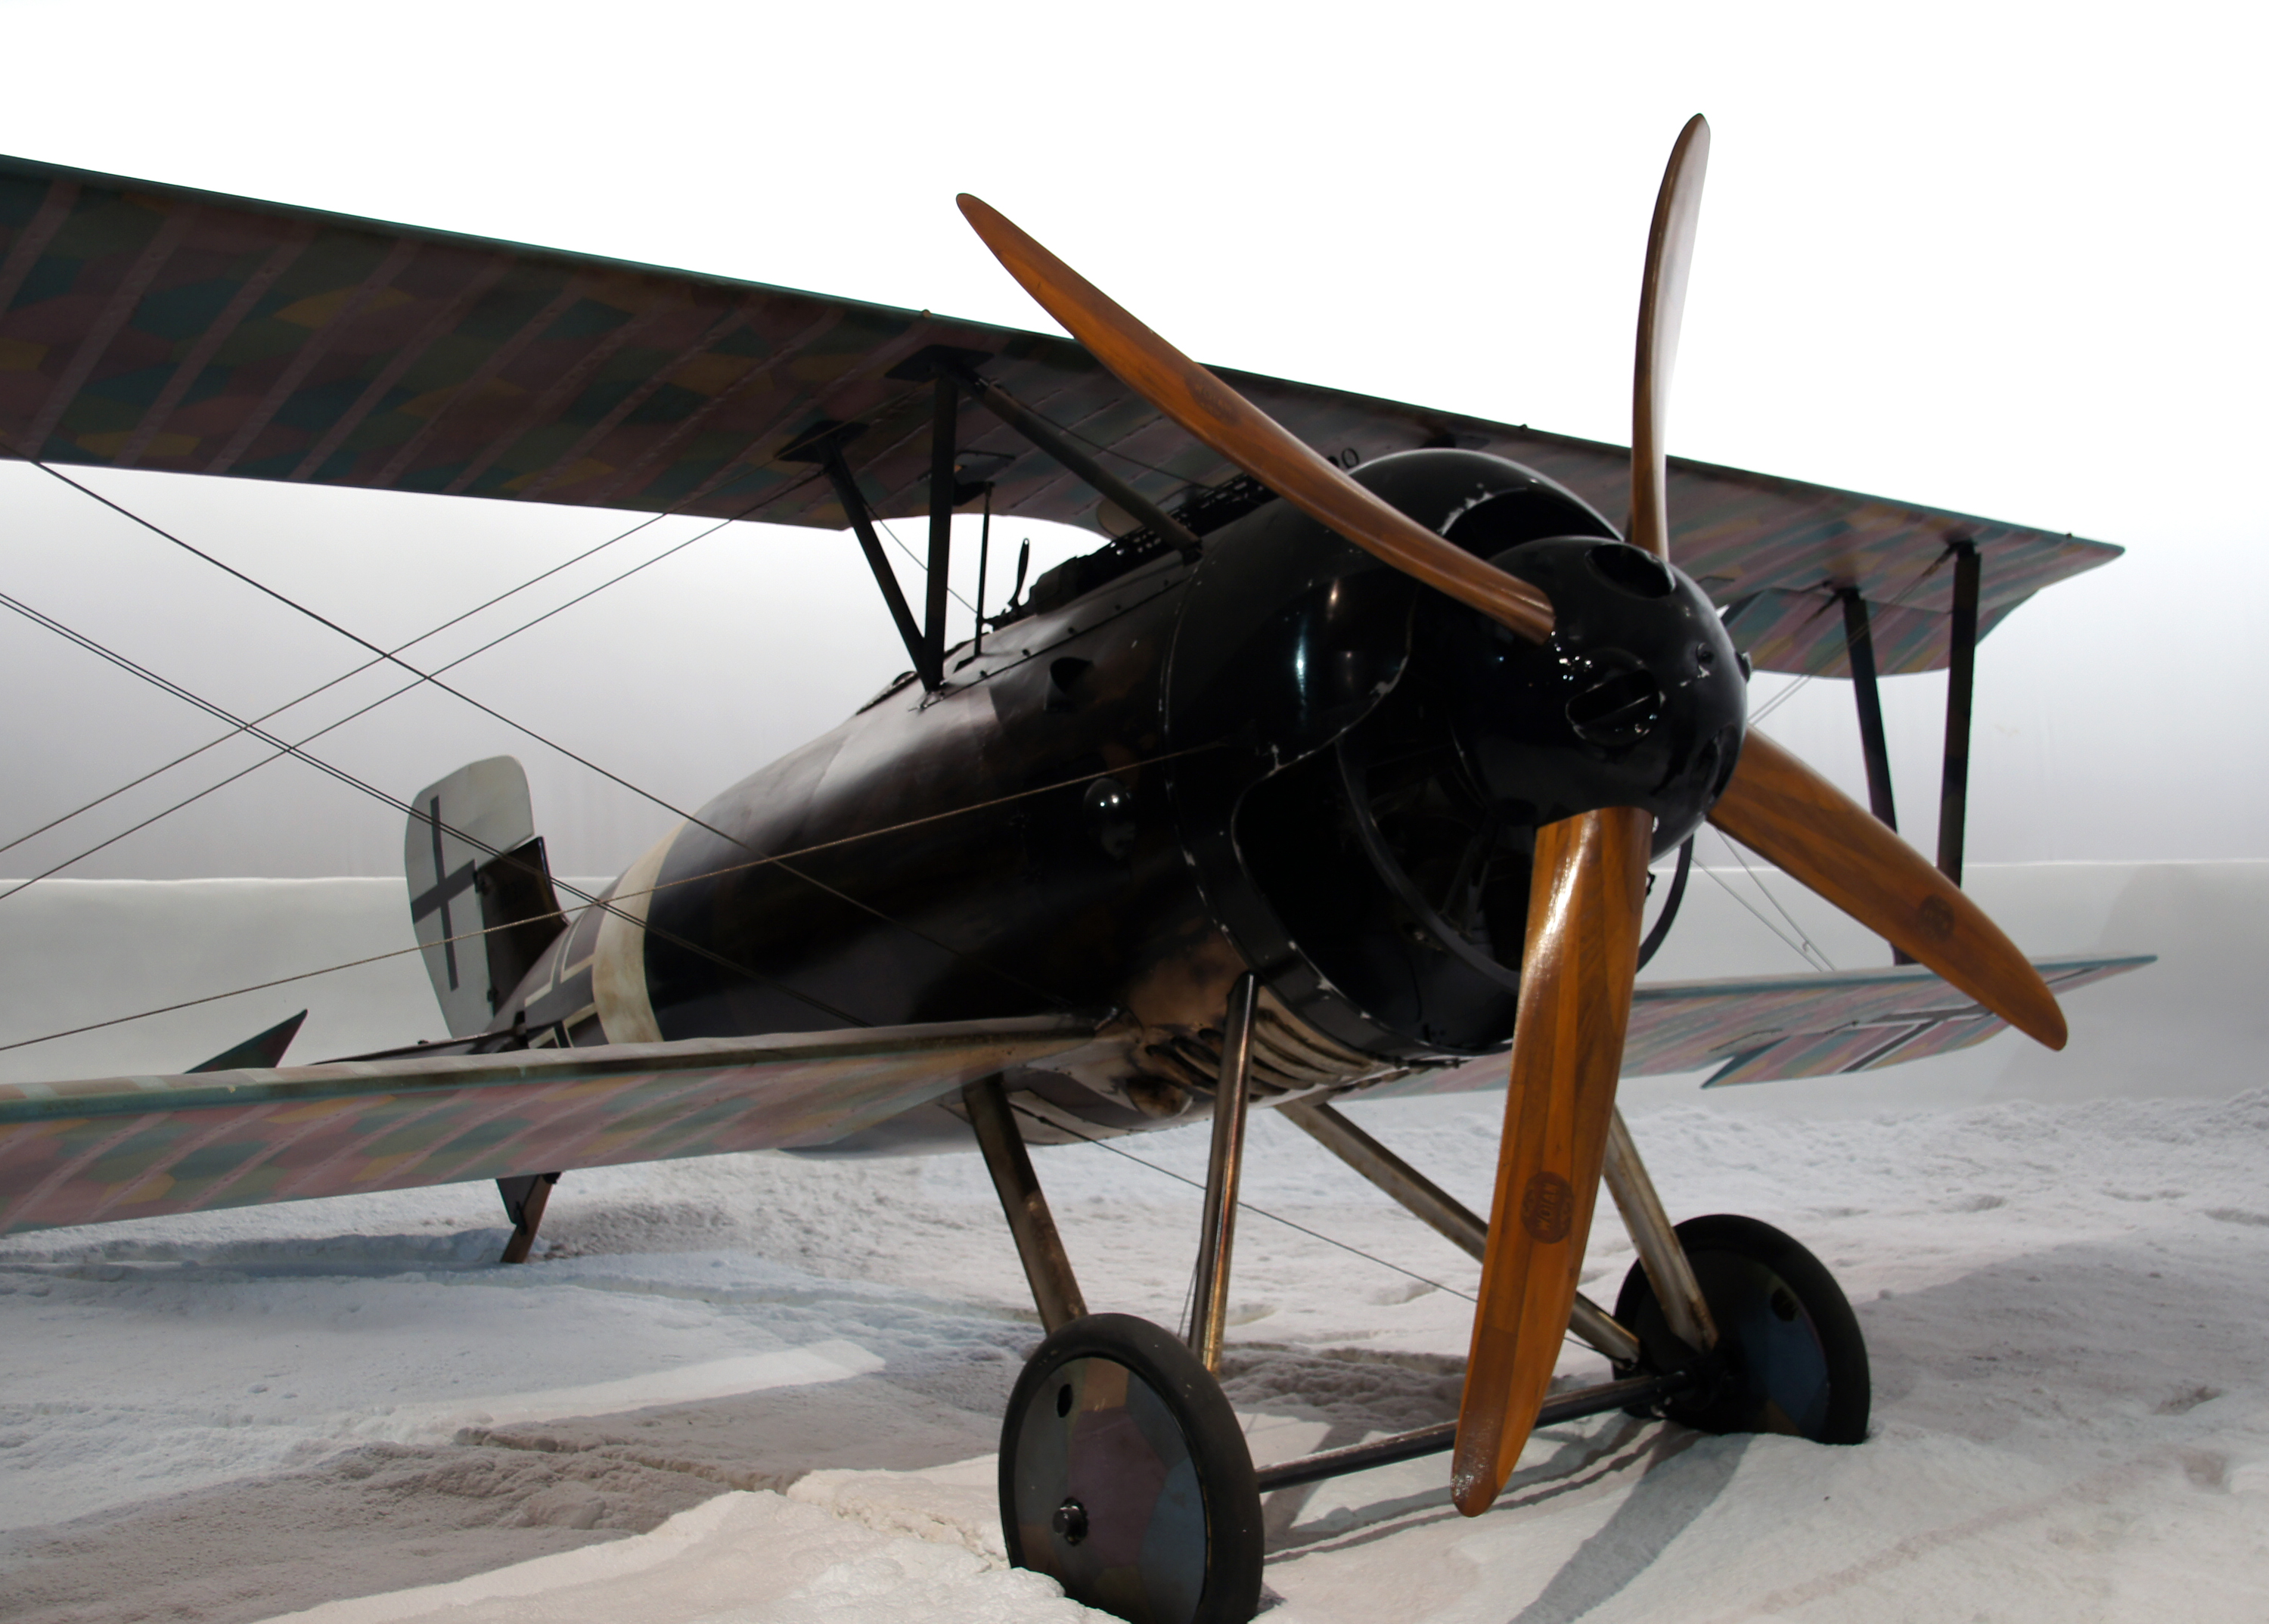
wing, airplane, aircraft, vehicle, aviation, propeller, biplane, sonydslra580, omaka, aircraftporpellers, siemensschukertdiv, light aircraft, military aircraft, aircraft engine, royal aircraft factory be 2, propeller driven aircraft, focke wulf fw 190, polikarpov po 2, airco dh 2